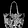
Label: Bag